Tipón

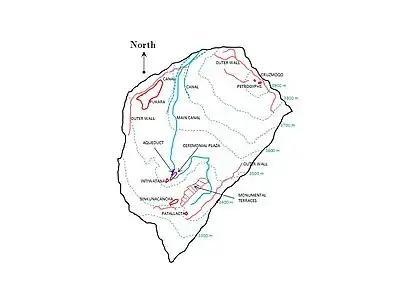
Tipón sketch of the archaeological park

The irrigation system based on canals, fountains and stonework with water drop structures shows that the Incas had an advanced water related technology and were experienced hydraulic engineers.